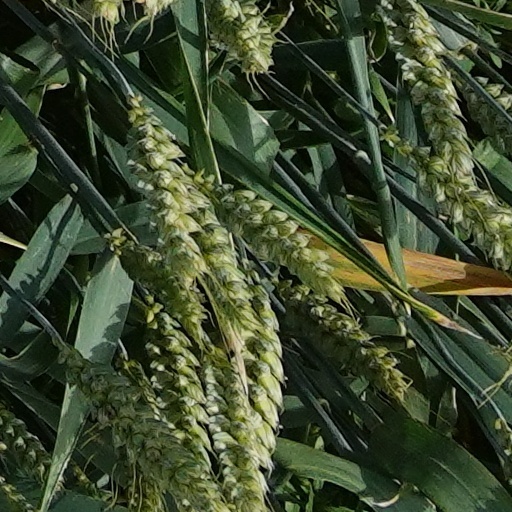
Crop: wheat